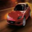
Label: automobile